Abdulrazak Eid

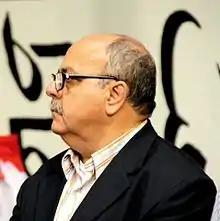
Abdulrazak Eid

Abdulrazak Eid, (Arabic:عبد الرزاق عيد; born September 10, 1950) is a Syrian writer and thinker and one of Syria's leading reformers. He helped to found the Committees of Civil Society in Syria, drafted the Statement of 1000 and helped to draft the Damascus Declaration.